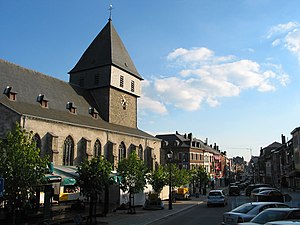
Bastogne
Bastogne er en by i Vallonien i Belgien, nær grænsen til Luxembourg. Byen har ca. 15.000 indbyggere.